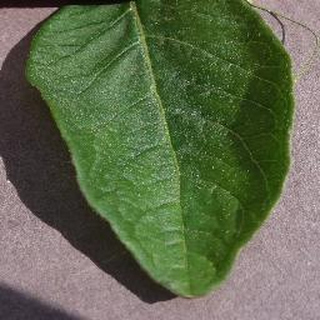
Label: healthy_potato